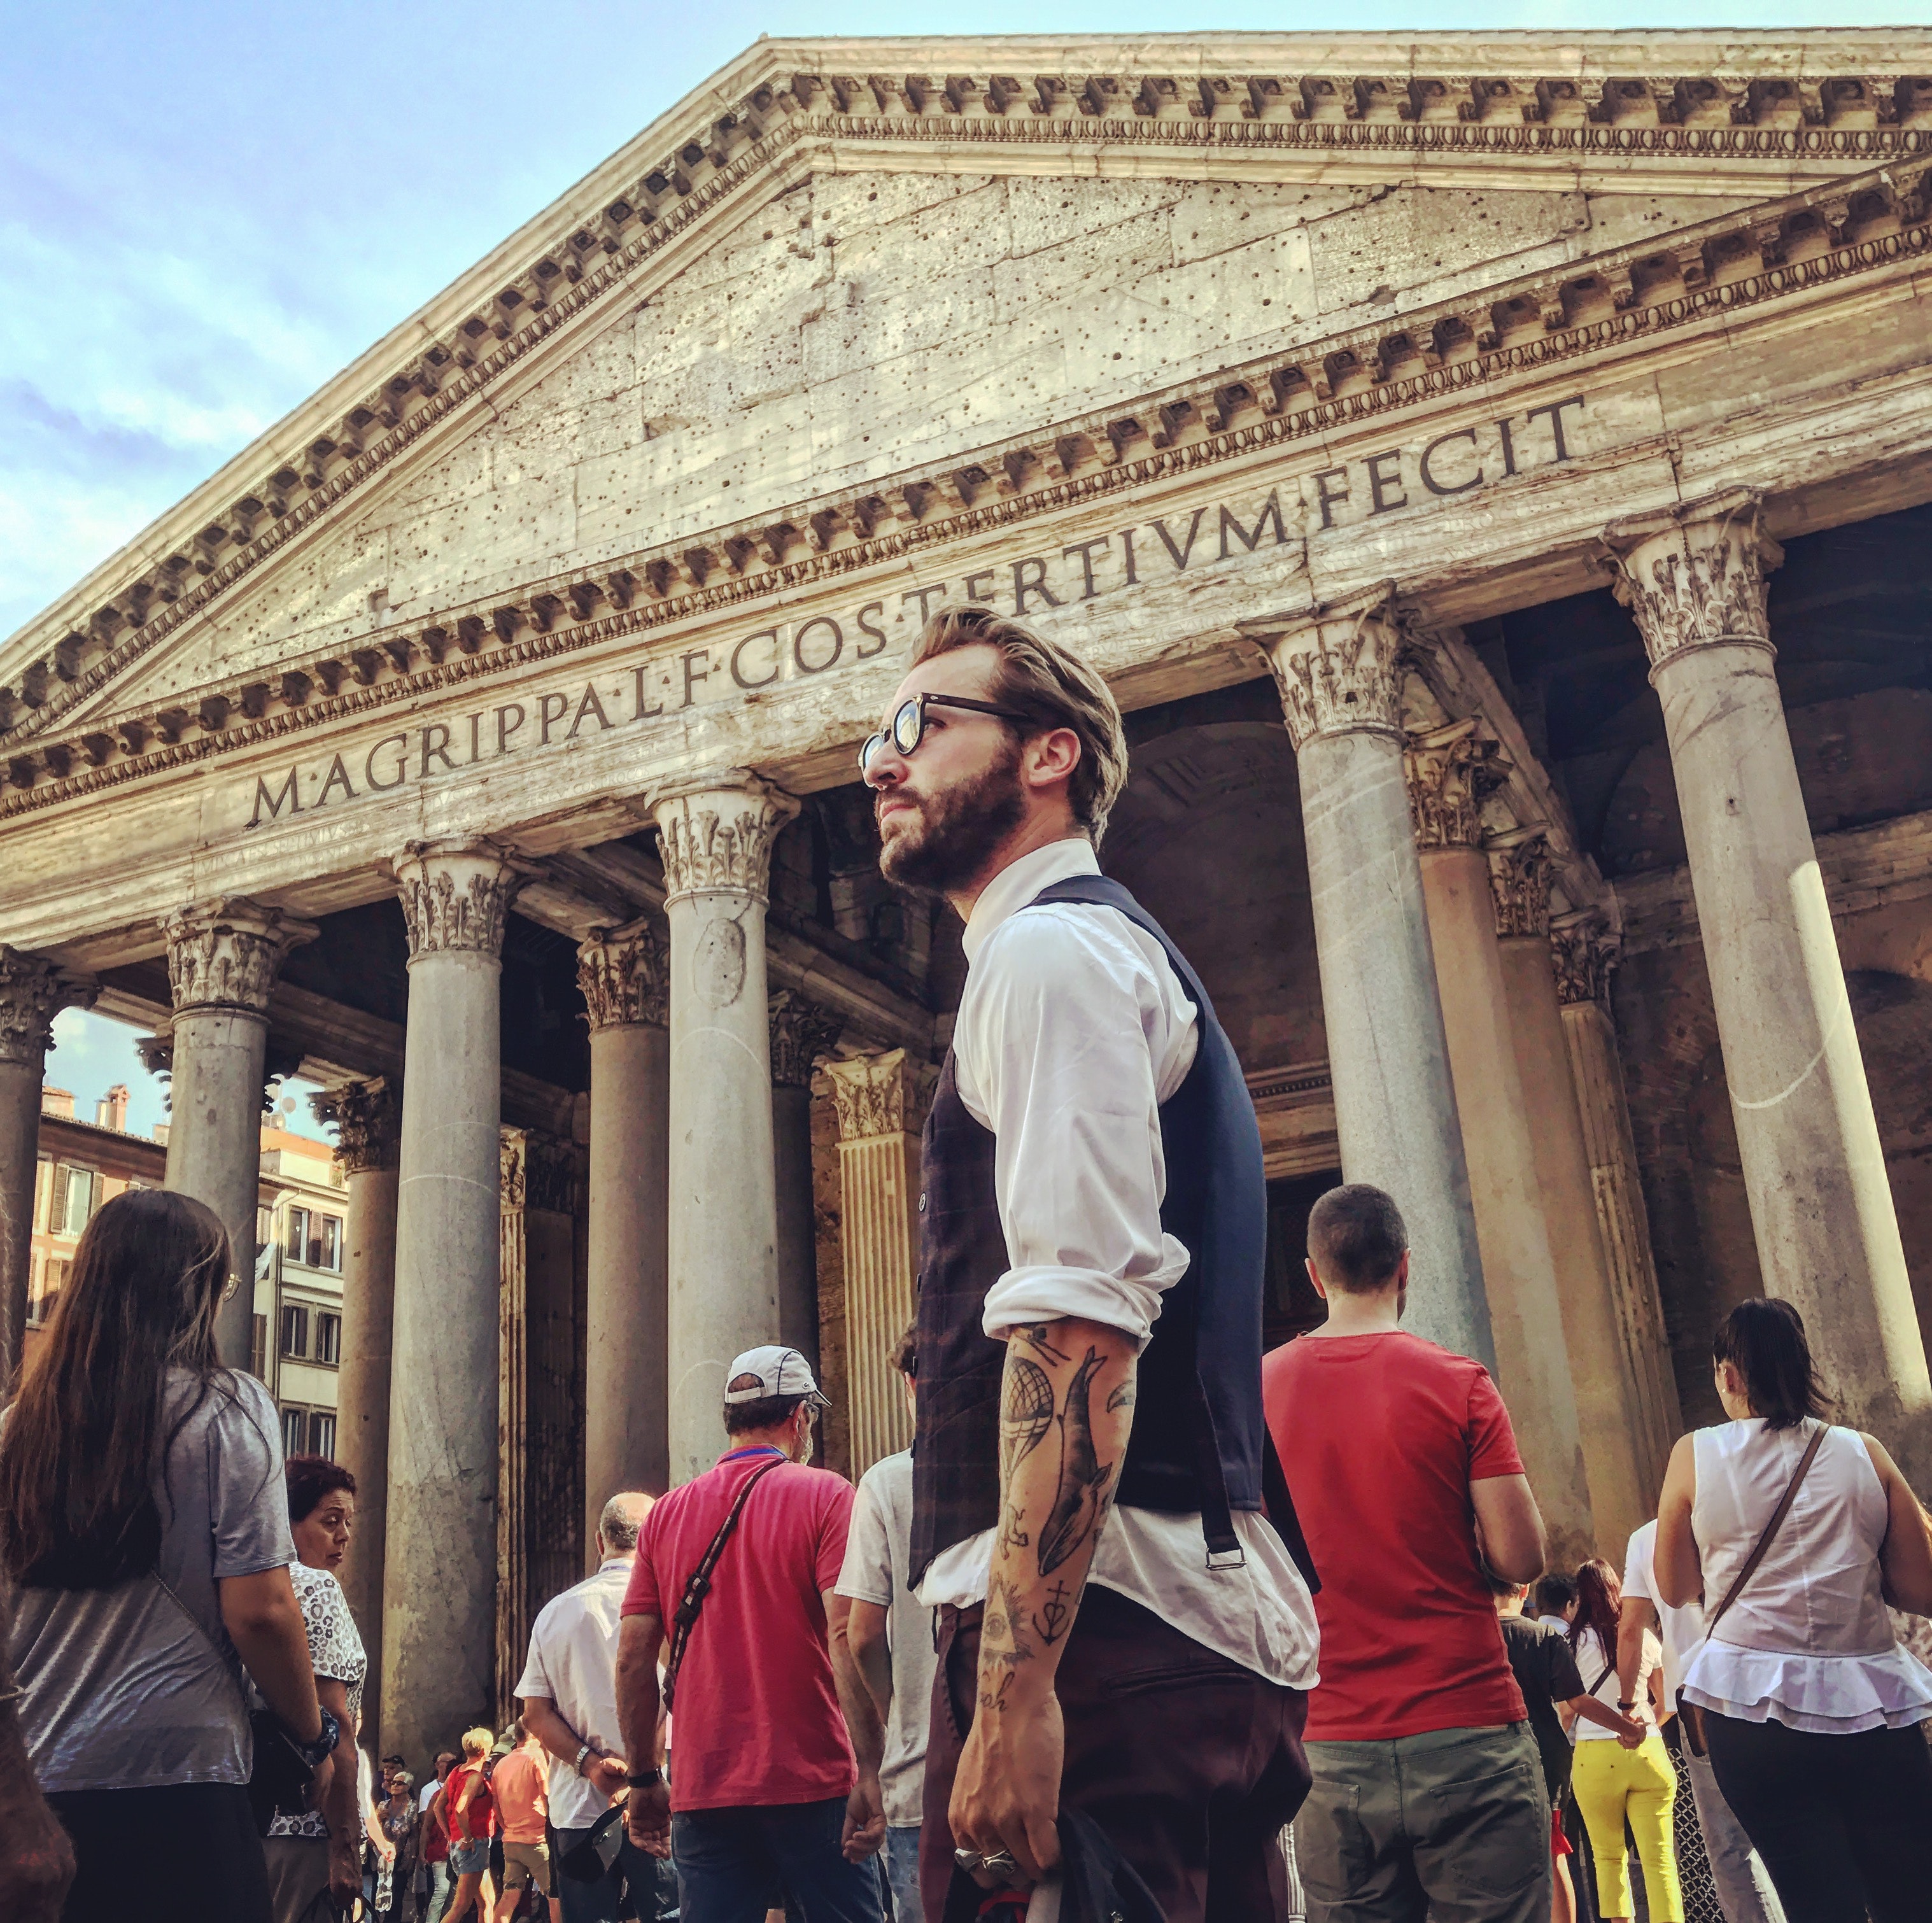
architecture, landmark, tourism, ancient roman architecture, ancient history, column, building, cool, ancient rome, tourist attraction, temple, arch, monument, history, historic site, leisure, travel, vacation, world, statue, facade, city, roman temple, place of worship, classical architecture